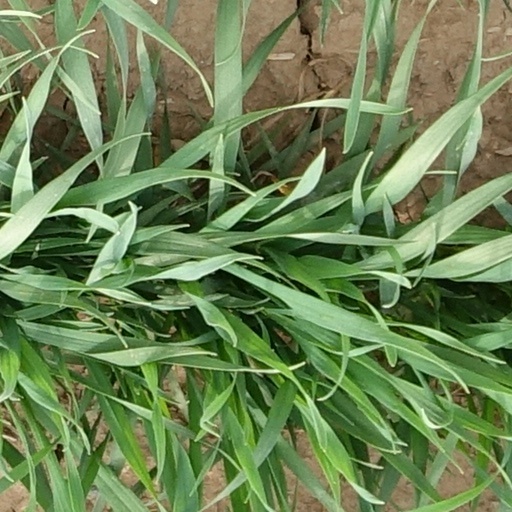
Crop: wheat